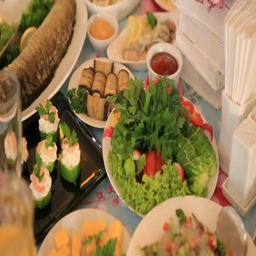
vegetables and fish served on a white dinner table